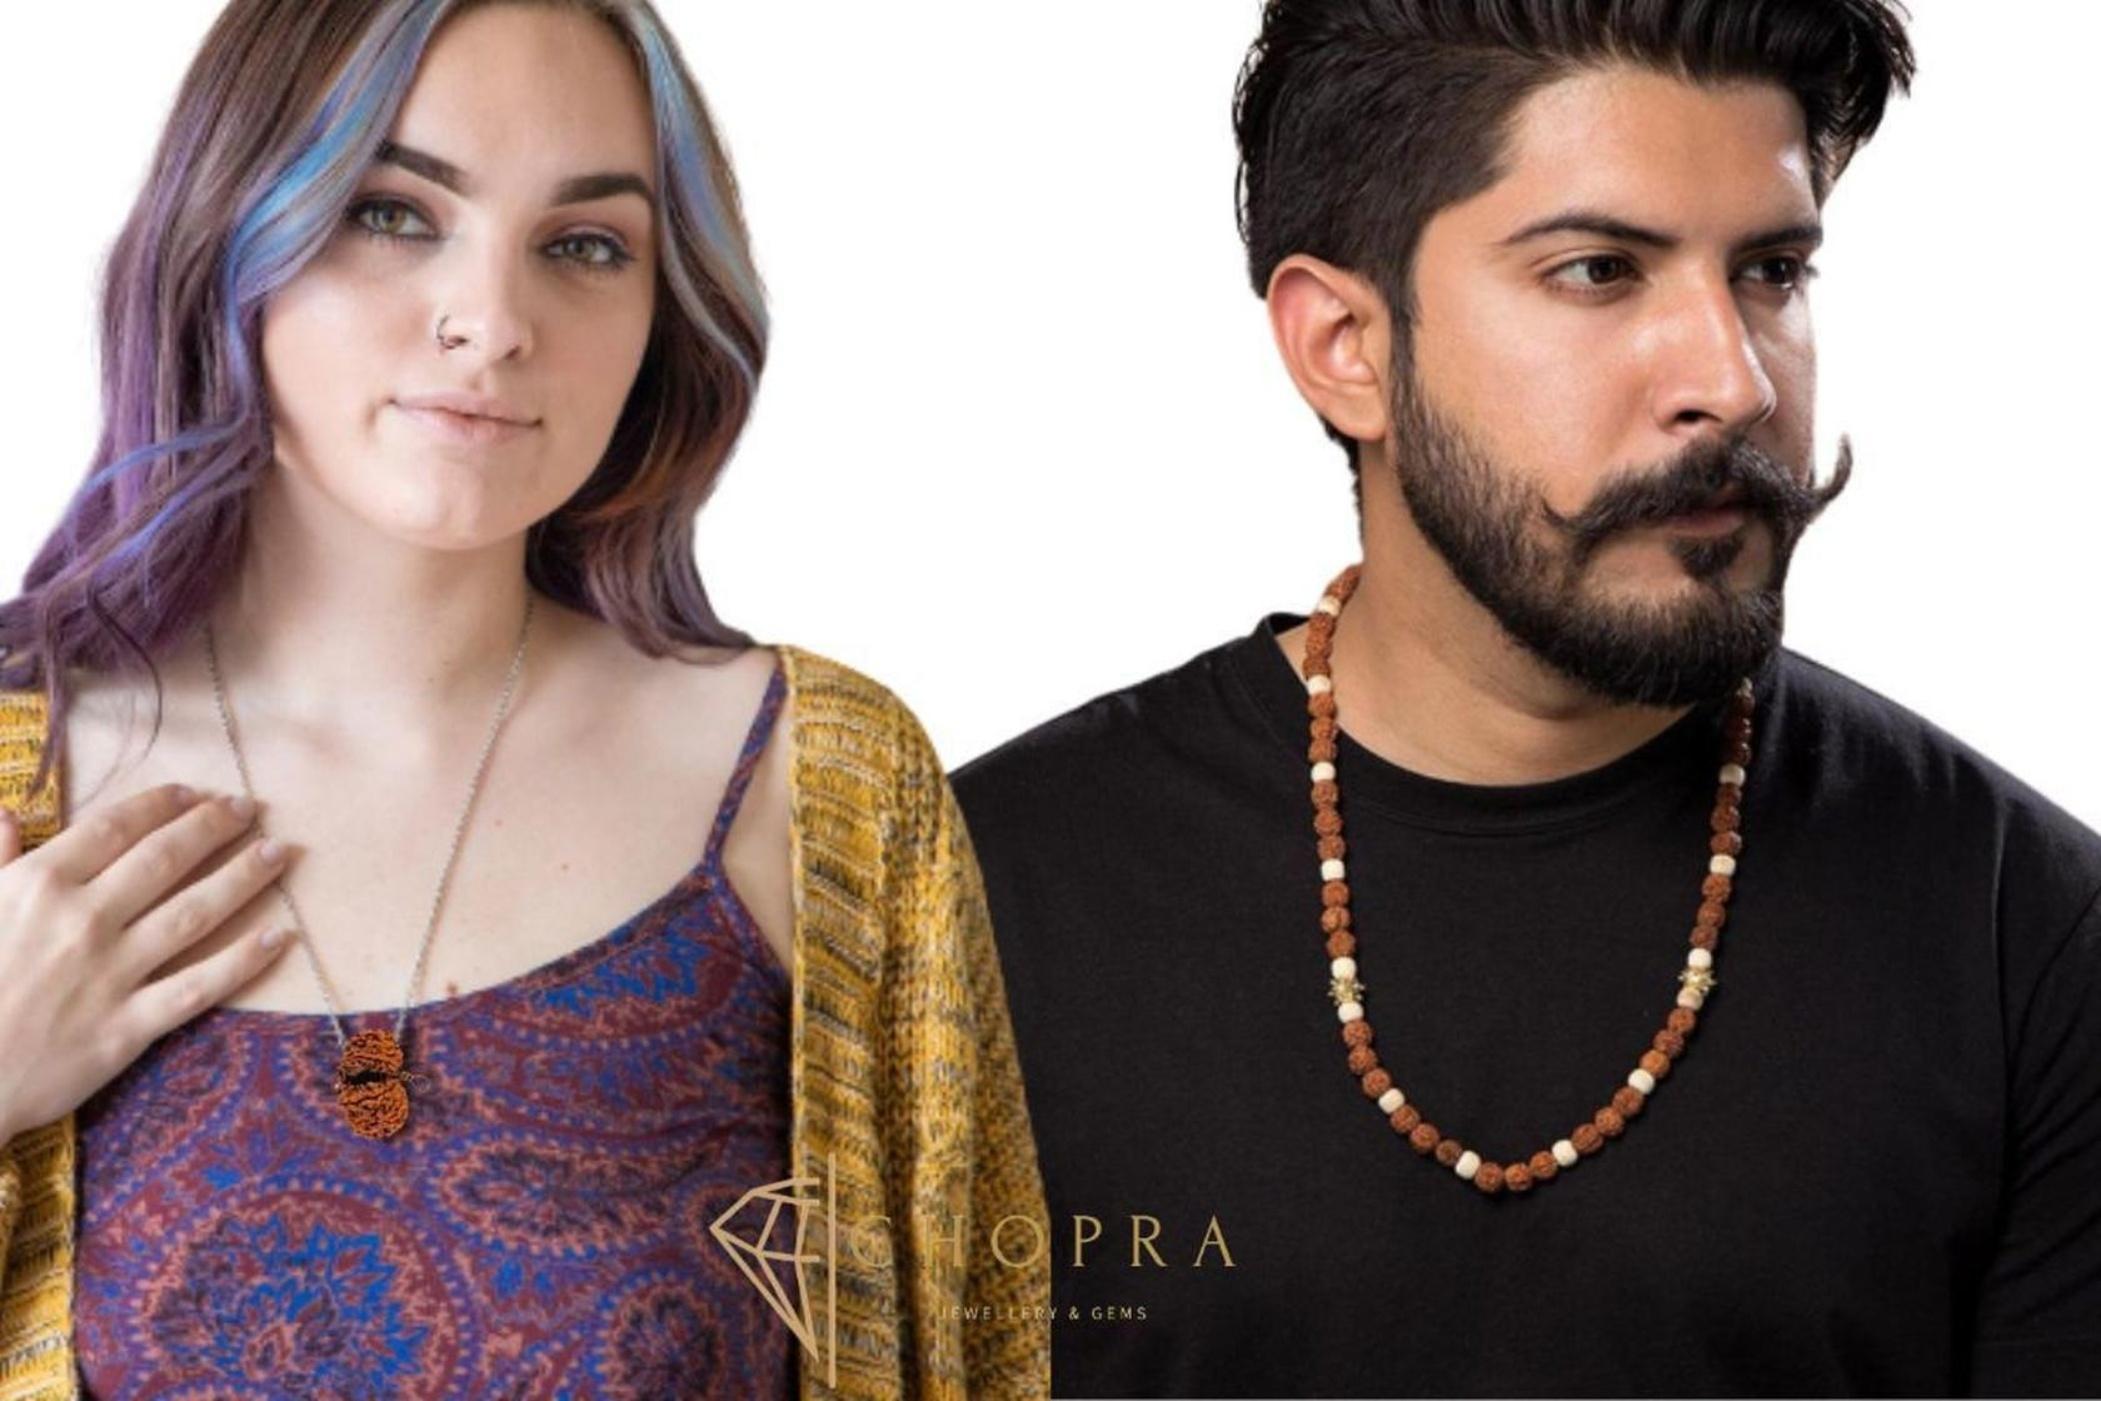
Chopra Gems Brass Certified and Original Six Mukhi Rudraksha Pendant Without Chain Brown (Men and Women) (Pendant_K992)
Type: Necklaces & Pendants
Brand: Chopra Gems & Jewellery
Price: Rs. 499
 Disclaimer rudraksha being a natural product, variation in size and color is nothing but natural.
Features: Material - brass,Color brown,Chain not included
Included: Certified and Original SIX Mukhi Rudraksha